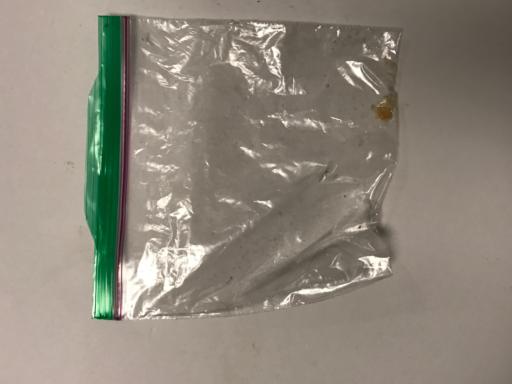
Label: plastics